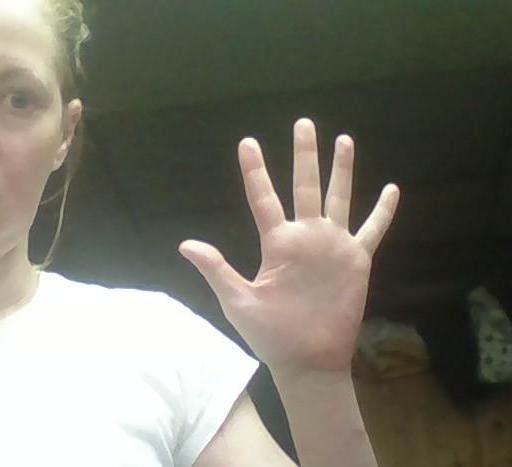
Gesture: palm